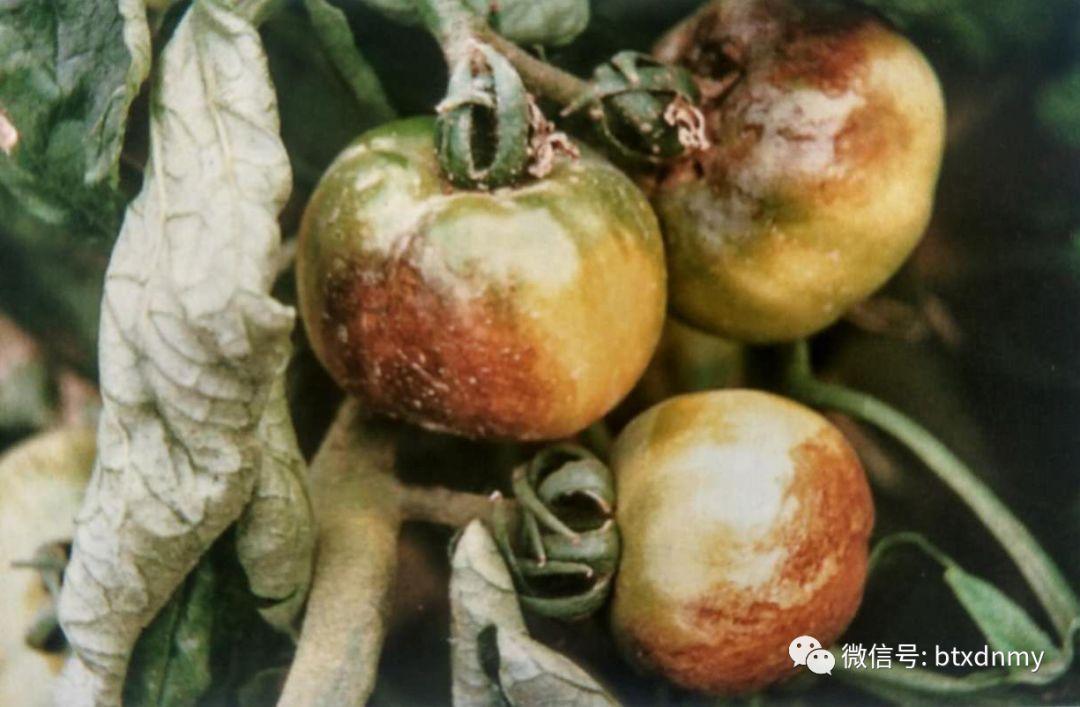
Plant: Tomato
Disease: tomato late blight